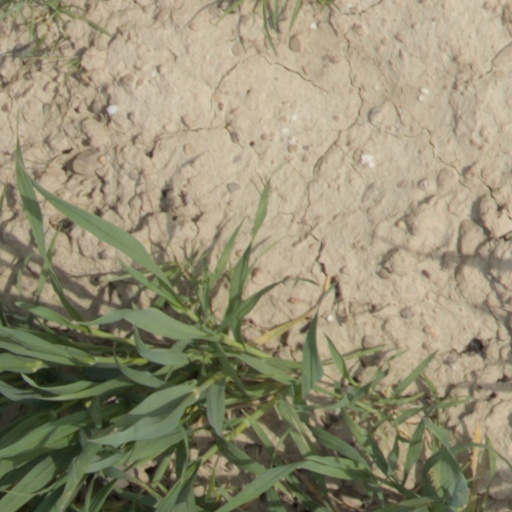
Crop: wheat